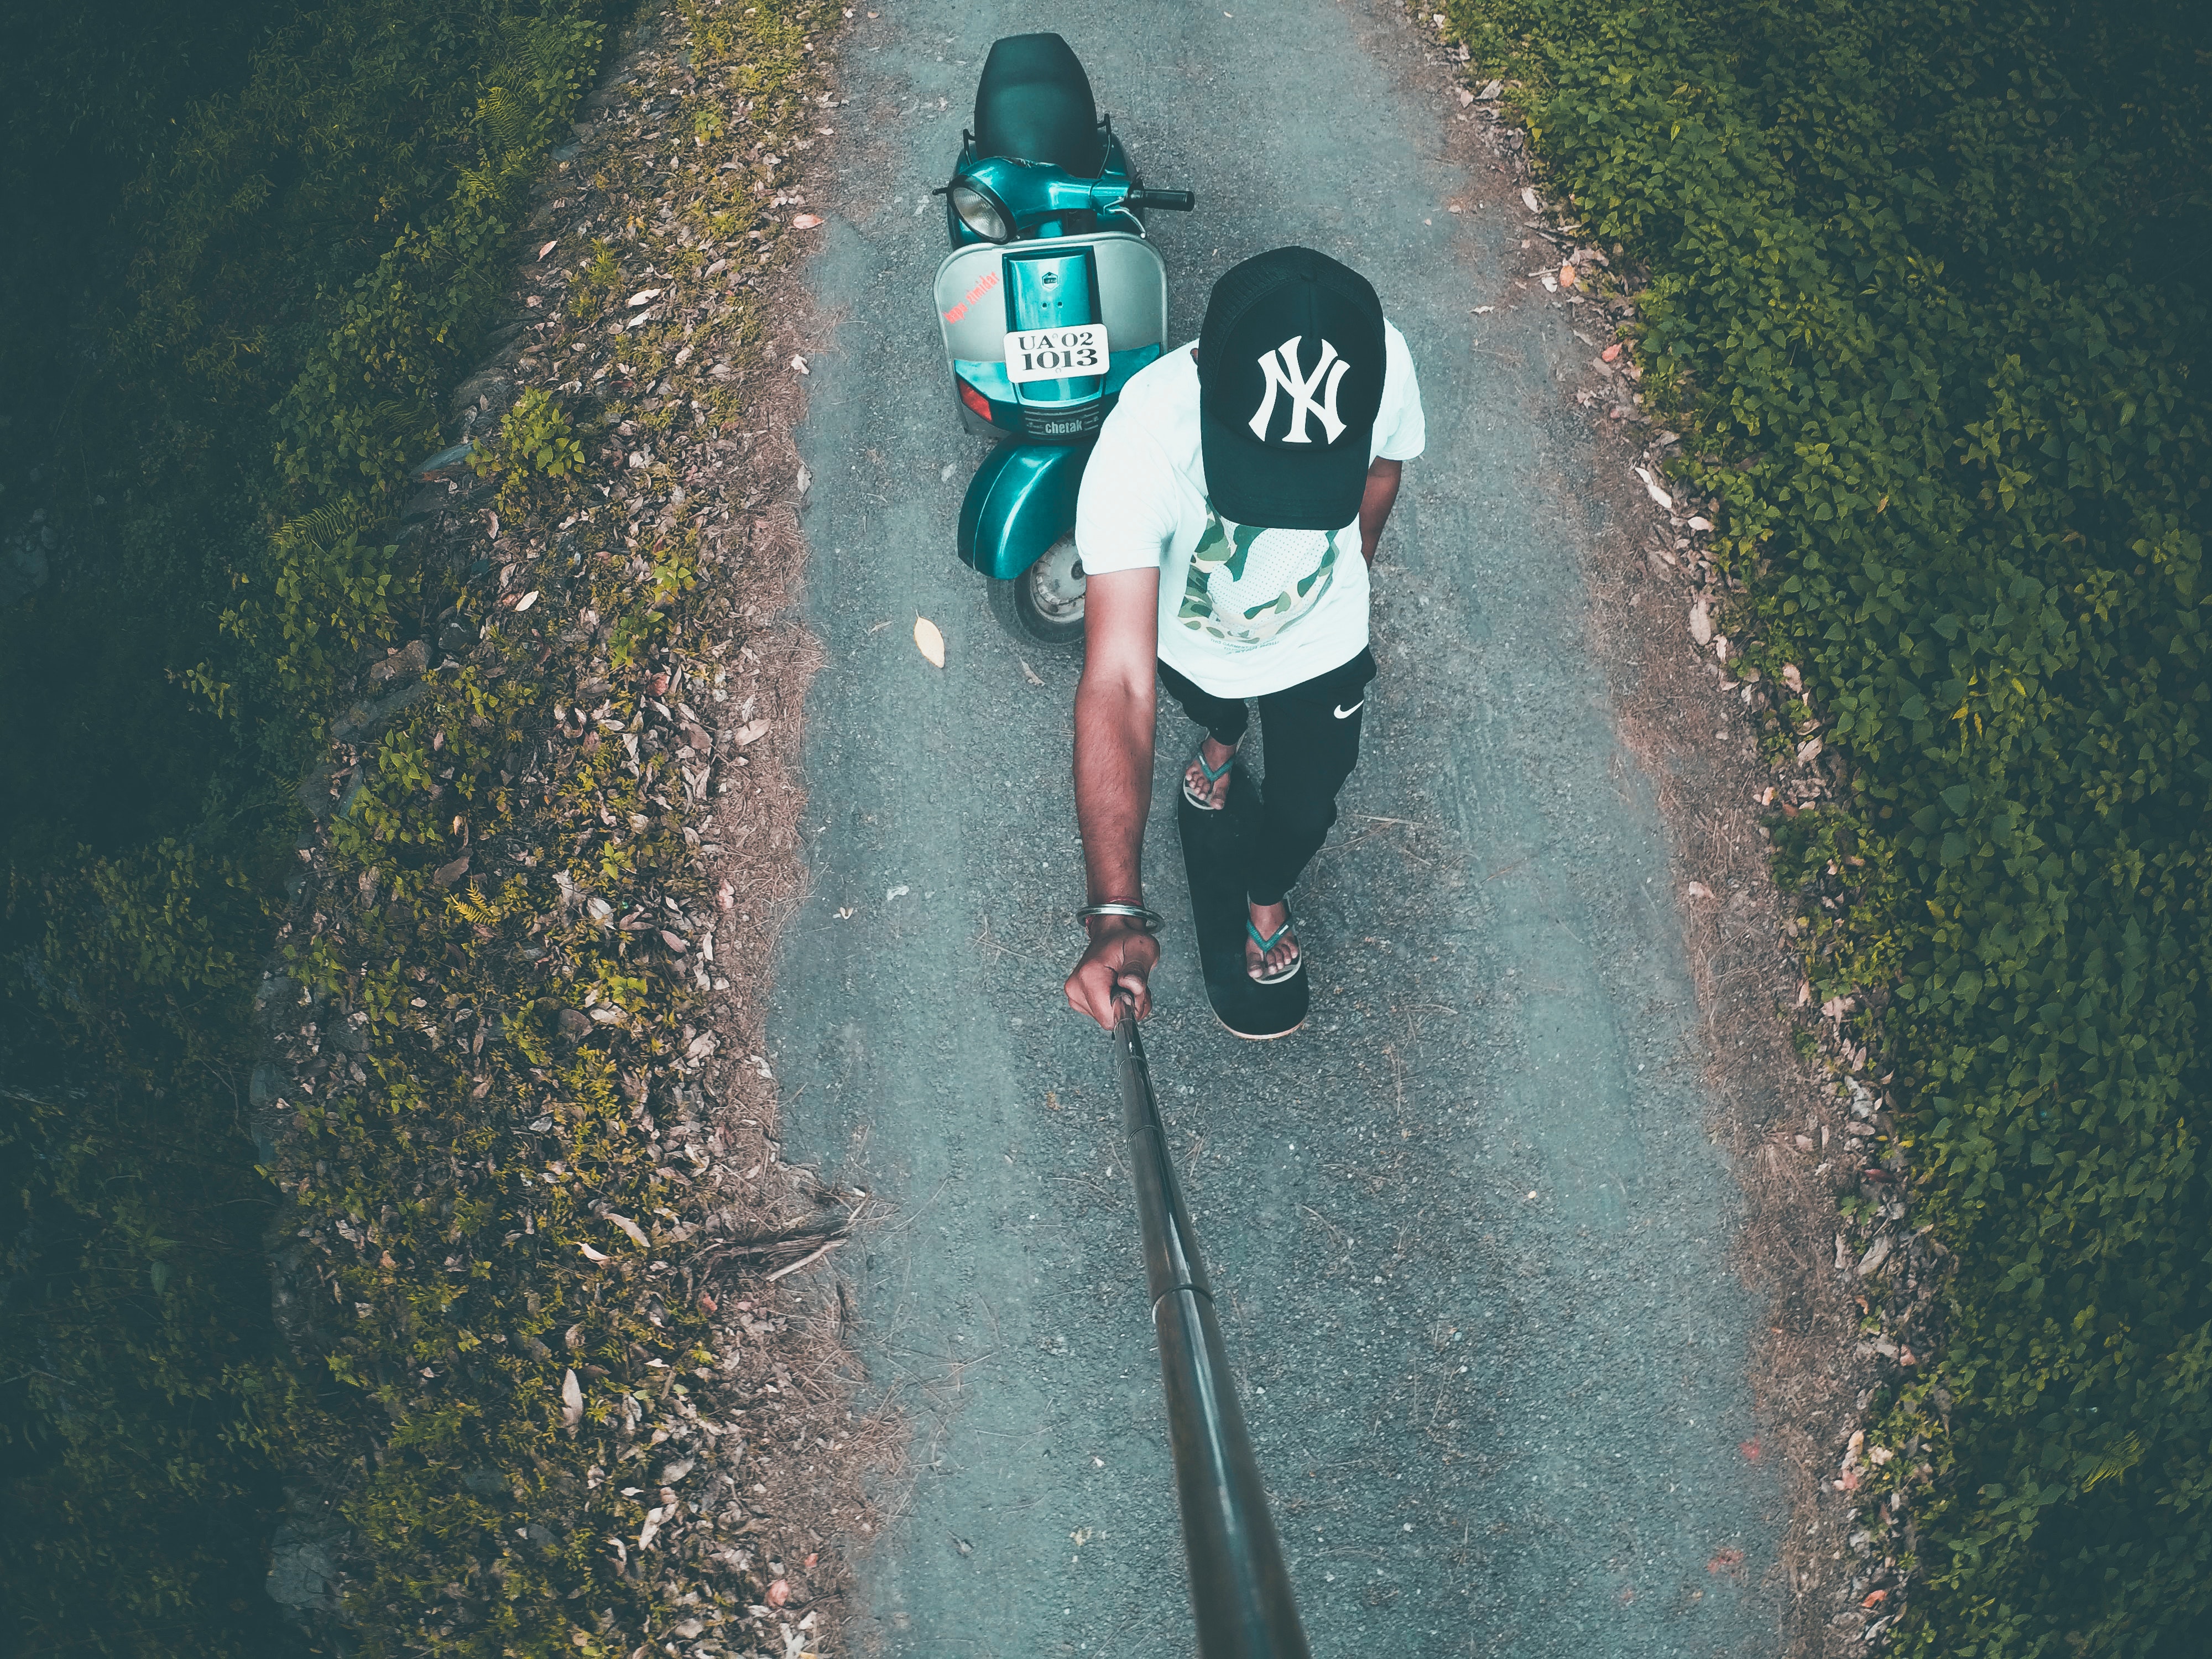
green, road, water, grass, asphalt, tree, photography, recreation, road surface, lane, plant, leisure, shoe